2021 FA Cup final

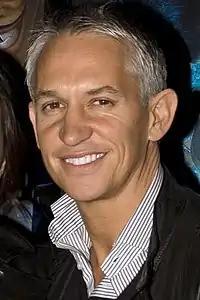
Former Leicester City player Gary Lineker "(pictured in 2010)" presented the BBC One coverage of the final.

The match was televised live in the United Kingdom on BBC One and BT Sport 1. BBC One's coverage was presented by former Leicester City player Gary Lineker alongside former Newcastle United forward Alan Shearer, former Arsenal forward and two-time FA Cup winner Ian Wright, and former Chelsea defender Ashley Cole, with commentary from Guy Mowbray and former Tottenham Hotspur midfielder Jermaine Jenas. BBC coverage of the final was watched by 9.1 million people in the United Kingdom, making it the most watched match of the season. BBC Sport presenter Dan Walker presented the preview to the final on Football Focus with former Aston Villa player Dion Dublin and former Arsenal Women's player Alex Scott. BT Sport's broadcast was presented by Jake Humphrey, former Chelsea midfielder Joe Cole, former Leicester City forward Emile Heskey, and former players Rio Ferdinand and Michael Owen. Ian Darke was BT's main commentator, joined by former Leicester midfielder Robbie Savage and former Chelsea player-manager Glenn Hoddle. Former referee Peter Walton provided commentary on the match officiating. Under the terms of the broadcasting deal they struck with the FA in 2013, it was the last time BT Sport showed the FA Cup final, having lost the rights for the 2021–2025 broadcasting cycle to ITV in 2019.